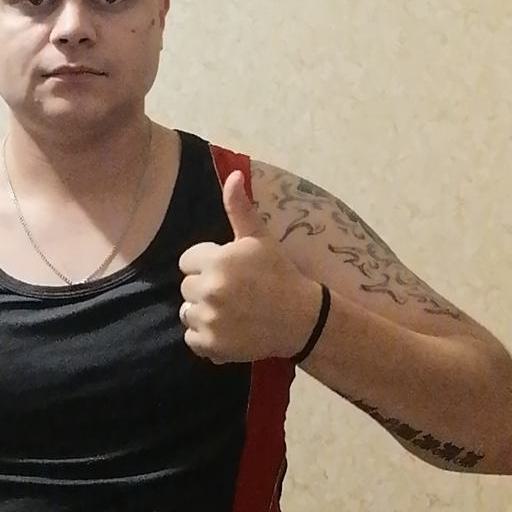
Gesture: like